Medardo Griotto

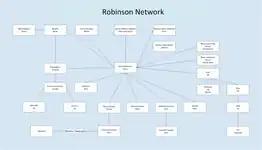
The espionage network of Henry Robinson that ran from 1937 to September 1941. Note that Griotto was the cutout between Robinson and Leopold Trepper who took over Robinson's network in 1937

As a young man Griotto became an engraver and owned a boutique shop in Turin. He became interested in communism and became a member of the Italian Communist Party and a militant communist agitator. After the Turin massacre in 1922 promogulated by the fascist state of Benito Mussolini, Griotto fearing for his life, took refuge in France in the early 1920s and then settled in Bezons. He became a member of the Confédération générale du travail unitaire trade union while working in the retail manufacturing workshops in the Asnières-sur-Seine area. After World War II started, Griotto joined the French Foreign Legion on 18 October 1939 and left in August 1940, two months after the French Armistice. In the spring of 1941, Griotto decided to resist by joining the National Front. In 1942, he joined the Francs-Tireurs et Partisans becoming a partisan.